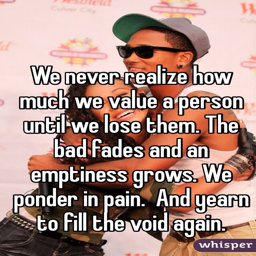
we never realize how much we value a person until we lose them .